New Democrats (United States)

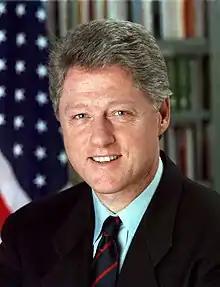
Bill Clinton, the 42nd president (1993–2001)

New Democrats, also known as centrist Democrats, Clinton Democrats, or moderate Democrats, are a centrist ideological faction within the Democratic Party in the United States. As the Third Way faction of the party, they are seen as culturally liberal on social issues while being moderate or fiscally conservative on economic issues. New Democrats dominated the party from the late 1980s through the early-2010s, and continue to be a large coalition in the modern Democratic Party.